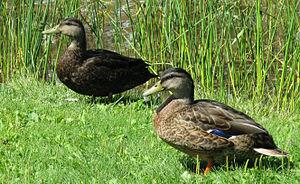
Un canard noir (Anas rubripes en haut à gauche) et un canard colvert (Anas platyrhynchos en bas à droite en plumage éclipse).